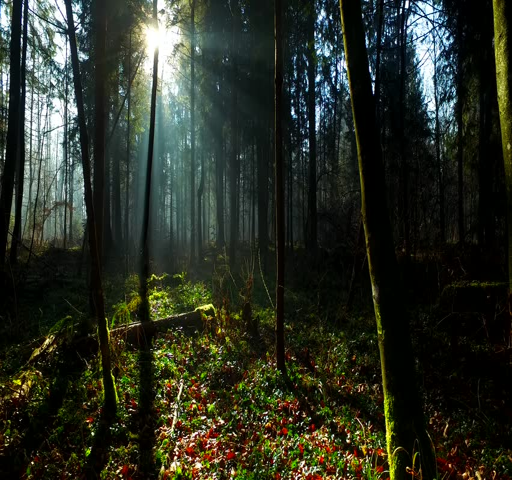
beautiful light in the winter forest with no snow .